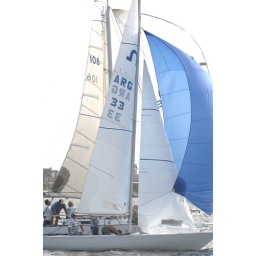
Clear Lake, Texas Wednesday sail boat races in 2005